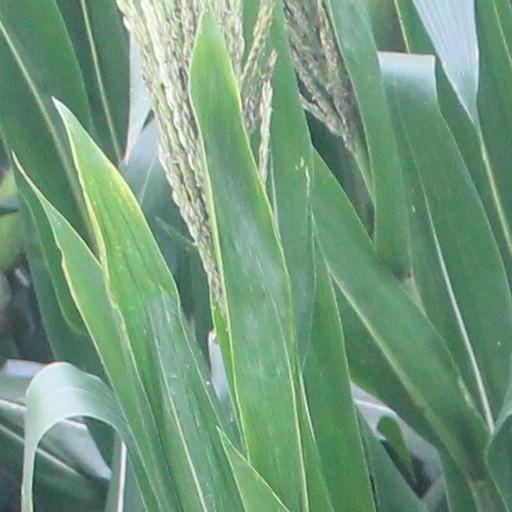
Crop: maize; corn